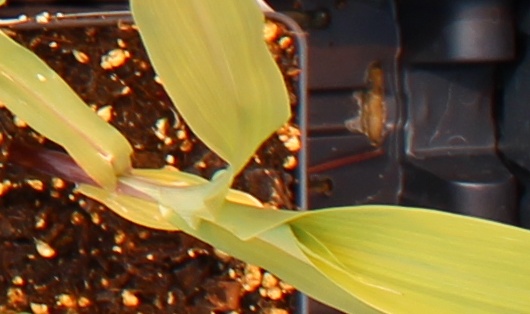
Label: Corn